Bob Filner

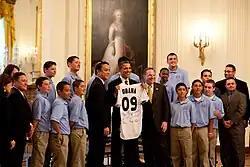
Bob Filner with the 2009 Little League World Series champions meeting Barack Obama

California gained seven seats after the 1990 census, and one of them was the 50th District in south San Diego (renumbered the 51st District after the 2000 census). The district is one of the most ethnically diverse in the nation, including much of San Diego's southern section, the cities of Chula Vista and National City and all of Imperial County. It includes most of California's border with Mexico, except for the city of Imperial Beach. In 1992, Filner ran in a five-way Democratic primary for the seat and won a narrow victory. One of his primary opponents was his former boss, Jim Bates, who had lost his seat in a sexual harassment scandal in 1990 and whose home had been drawn into the district.